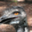
Label: bird